Francis Cooke

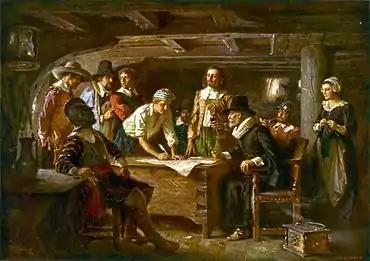
"Signing the Mayflower Compact 1620", a painting by Jean Leon Gerome Ferris 1899

The "Mayflower" departed Plymouth, England, on , 1620. The small, 100-foot ship held 102 passengers and a crew of about 30-40 in extremely cramped quarters. By the second month at sea, the ship was being buffeted by strong westerly gales that caused the ship's timbers to be badly shaken. The caulking failed to keep out seawater, and the passengers—even in their berths—lay wet and ill. This, combined with a lack of proper rations and unsanitary conditions, contributed to the death of a crew member and a passenger.